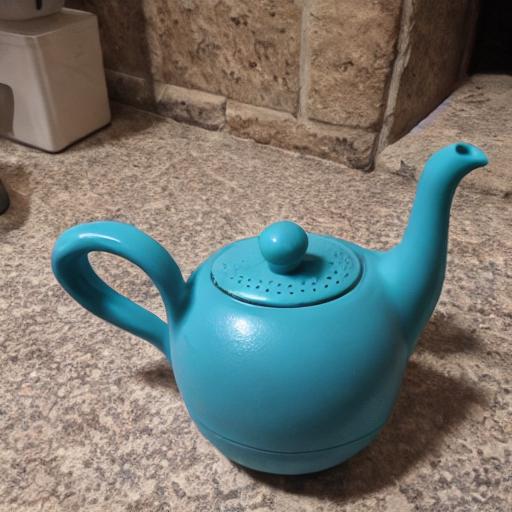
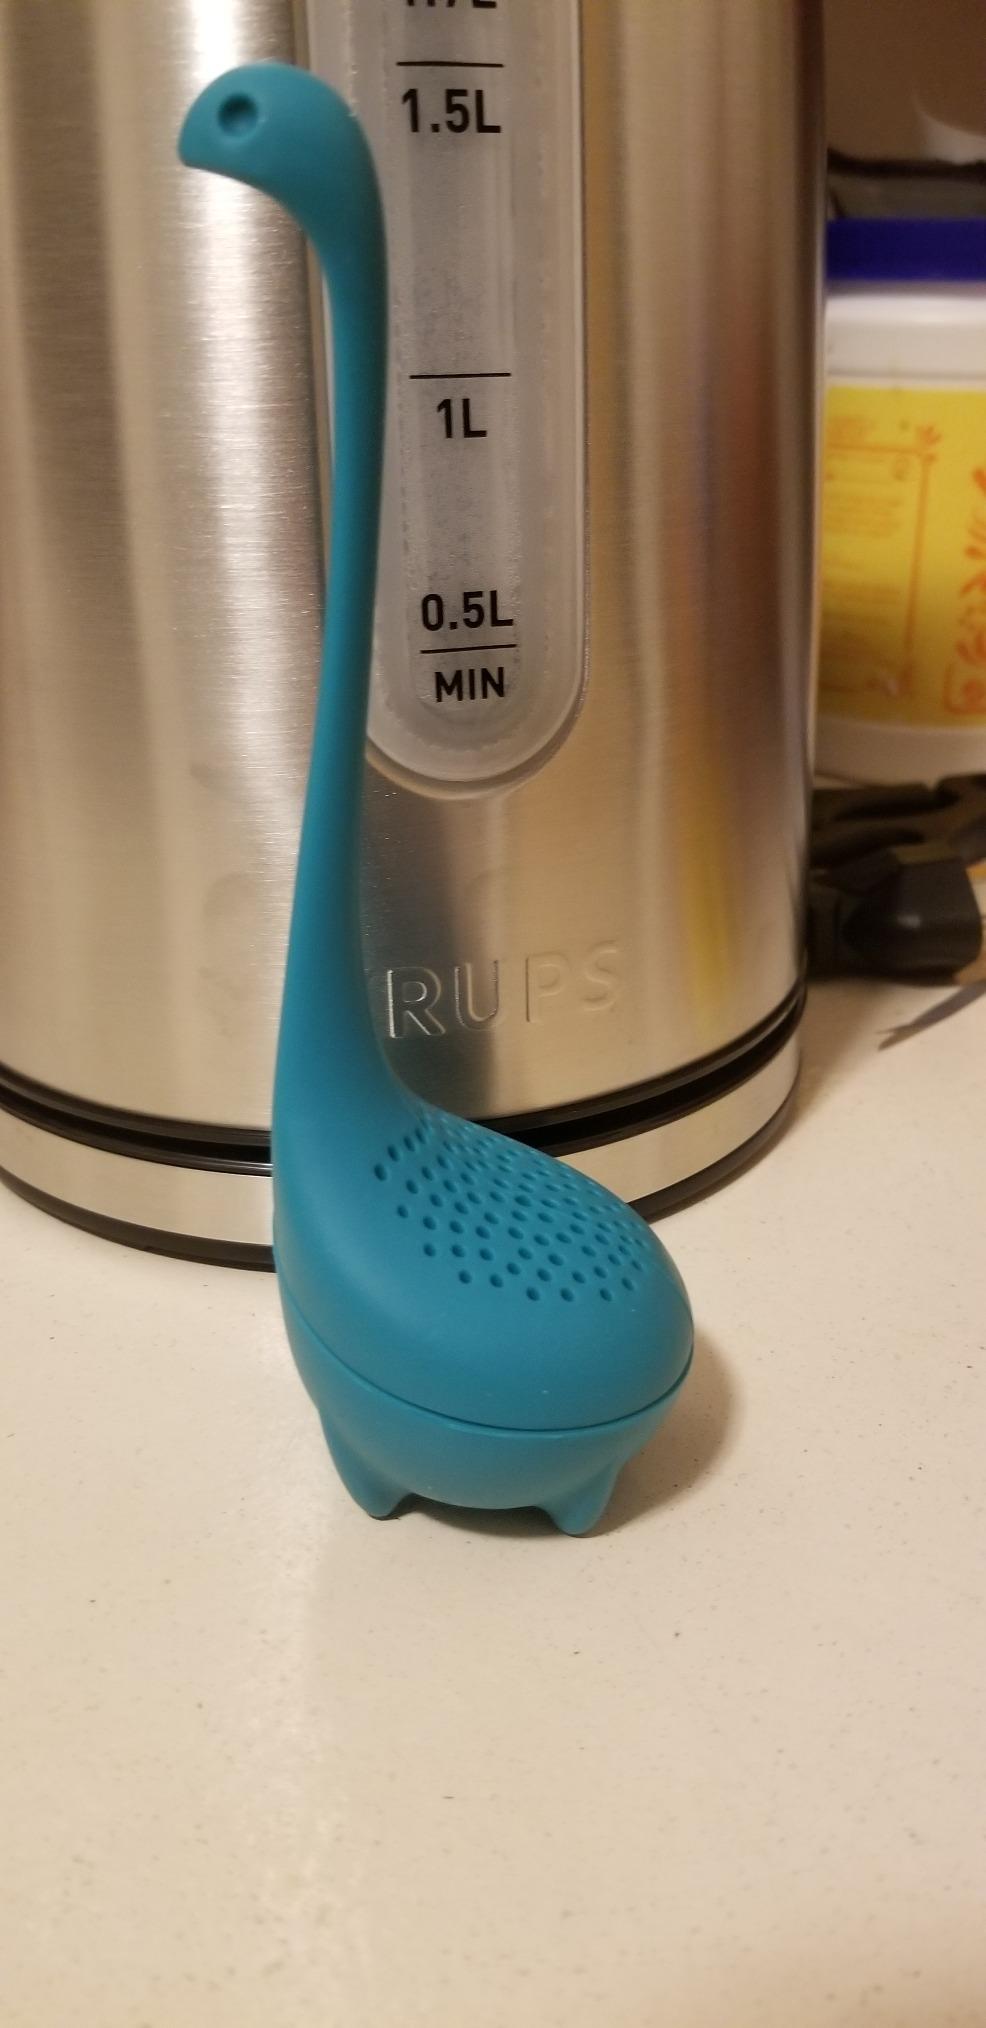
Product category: items_tea
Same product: no